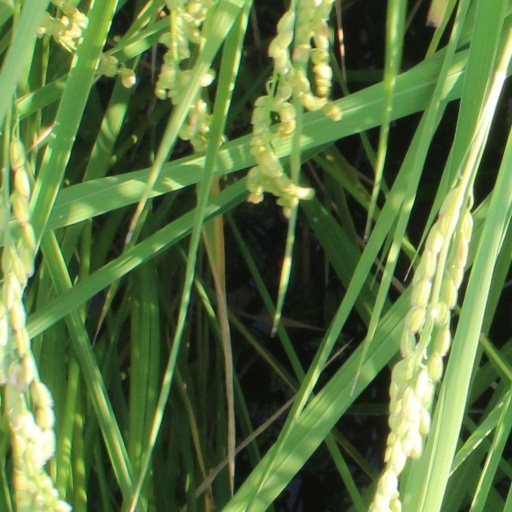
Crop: rice